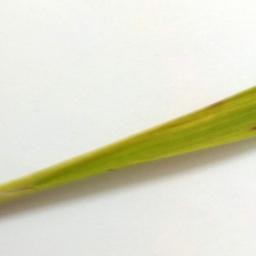
Label: Rice___Brown_Spot